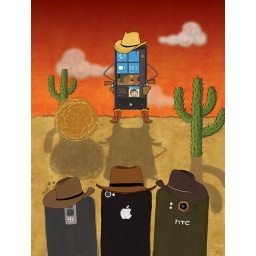
windows phone vs blackberry, iphone &amp;amp; android.p.s. the iphone wins in the end :P